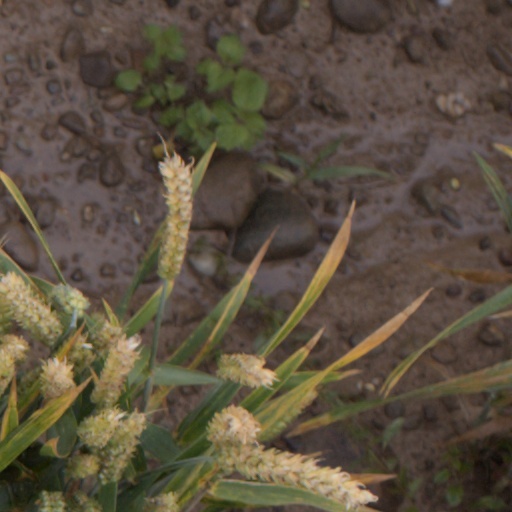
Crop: wheat